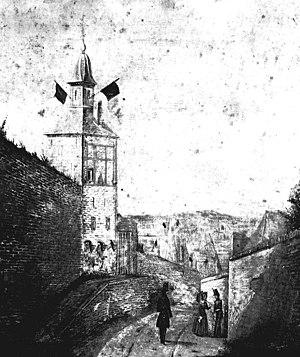
Peinture anonyme de 1832. Tour de guet de l'abbaye de Saint-Laurent Liège, devenu hôpital militaire.
L'abbaye Saint-Laurent de Liège était un monastère bénédictin fondé en 1026 dans un quartier qui prendra le nom de quartier Saint-Laurent, à Liège, en Belgique. Dès le début, l'abbaye se distingua par sa contribution aux arts. Au milieu du XIᵉ siècle, on compte des moines mathématiciens, hagiographes, computistes, poètes, compositeurs, etc. L'abbaye a subi des dégâts considérables à partir de 1212, lors de 13 ans de combats entre les milices liégeoises et le duc de Brabant.